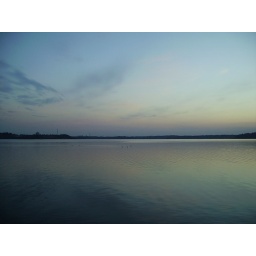
I love the colours on the water in this one. The colours in the sky are pretty nice, too.